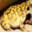
Label: frog